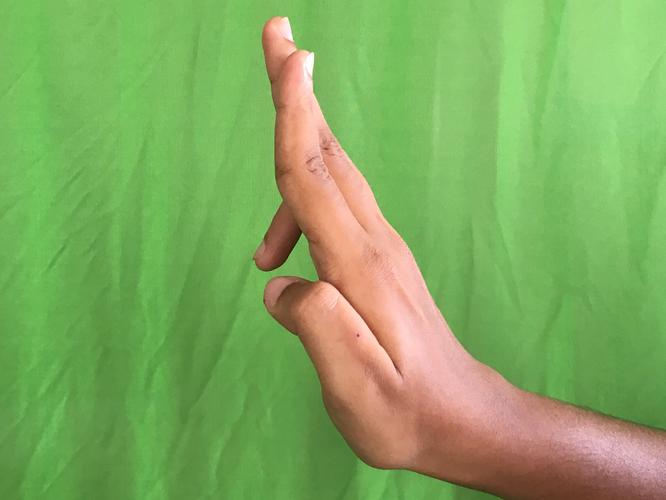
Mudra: Tripathaka
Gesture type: single_hand